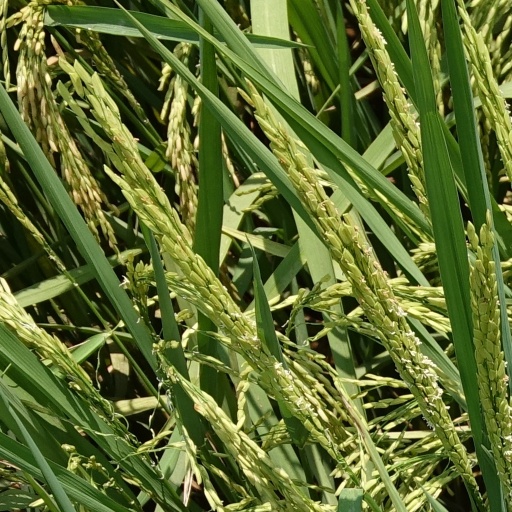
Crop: rice